Kuttam Pokuna

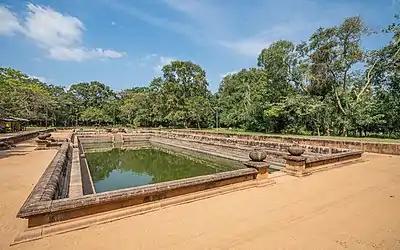
Kuttam Pokuna viewed from the south

Kuttam Pokuna (twin ponds or pools) are well preserved old bathing tanks or ponds in Sri Lanka. This pair of ponds was built by the Sinhalese in the ancient Anuradhapura Kingdom. They form part of the Abhayagiri vihāra complex and are an example of the works in the field of hydrological engineering, architecture and art of the ancient Sinhalese.